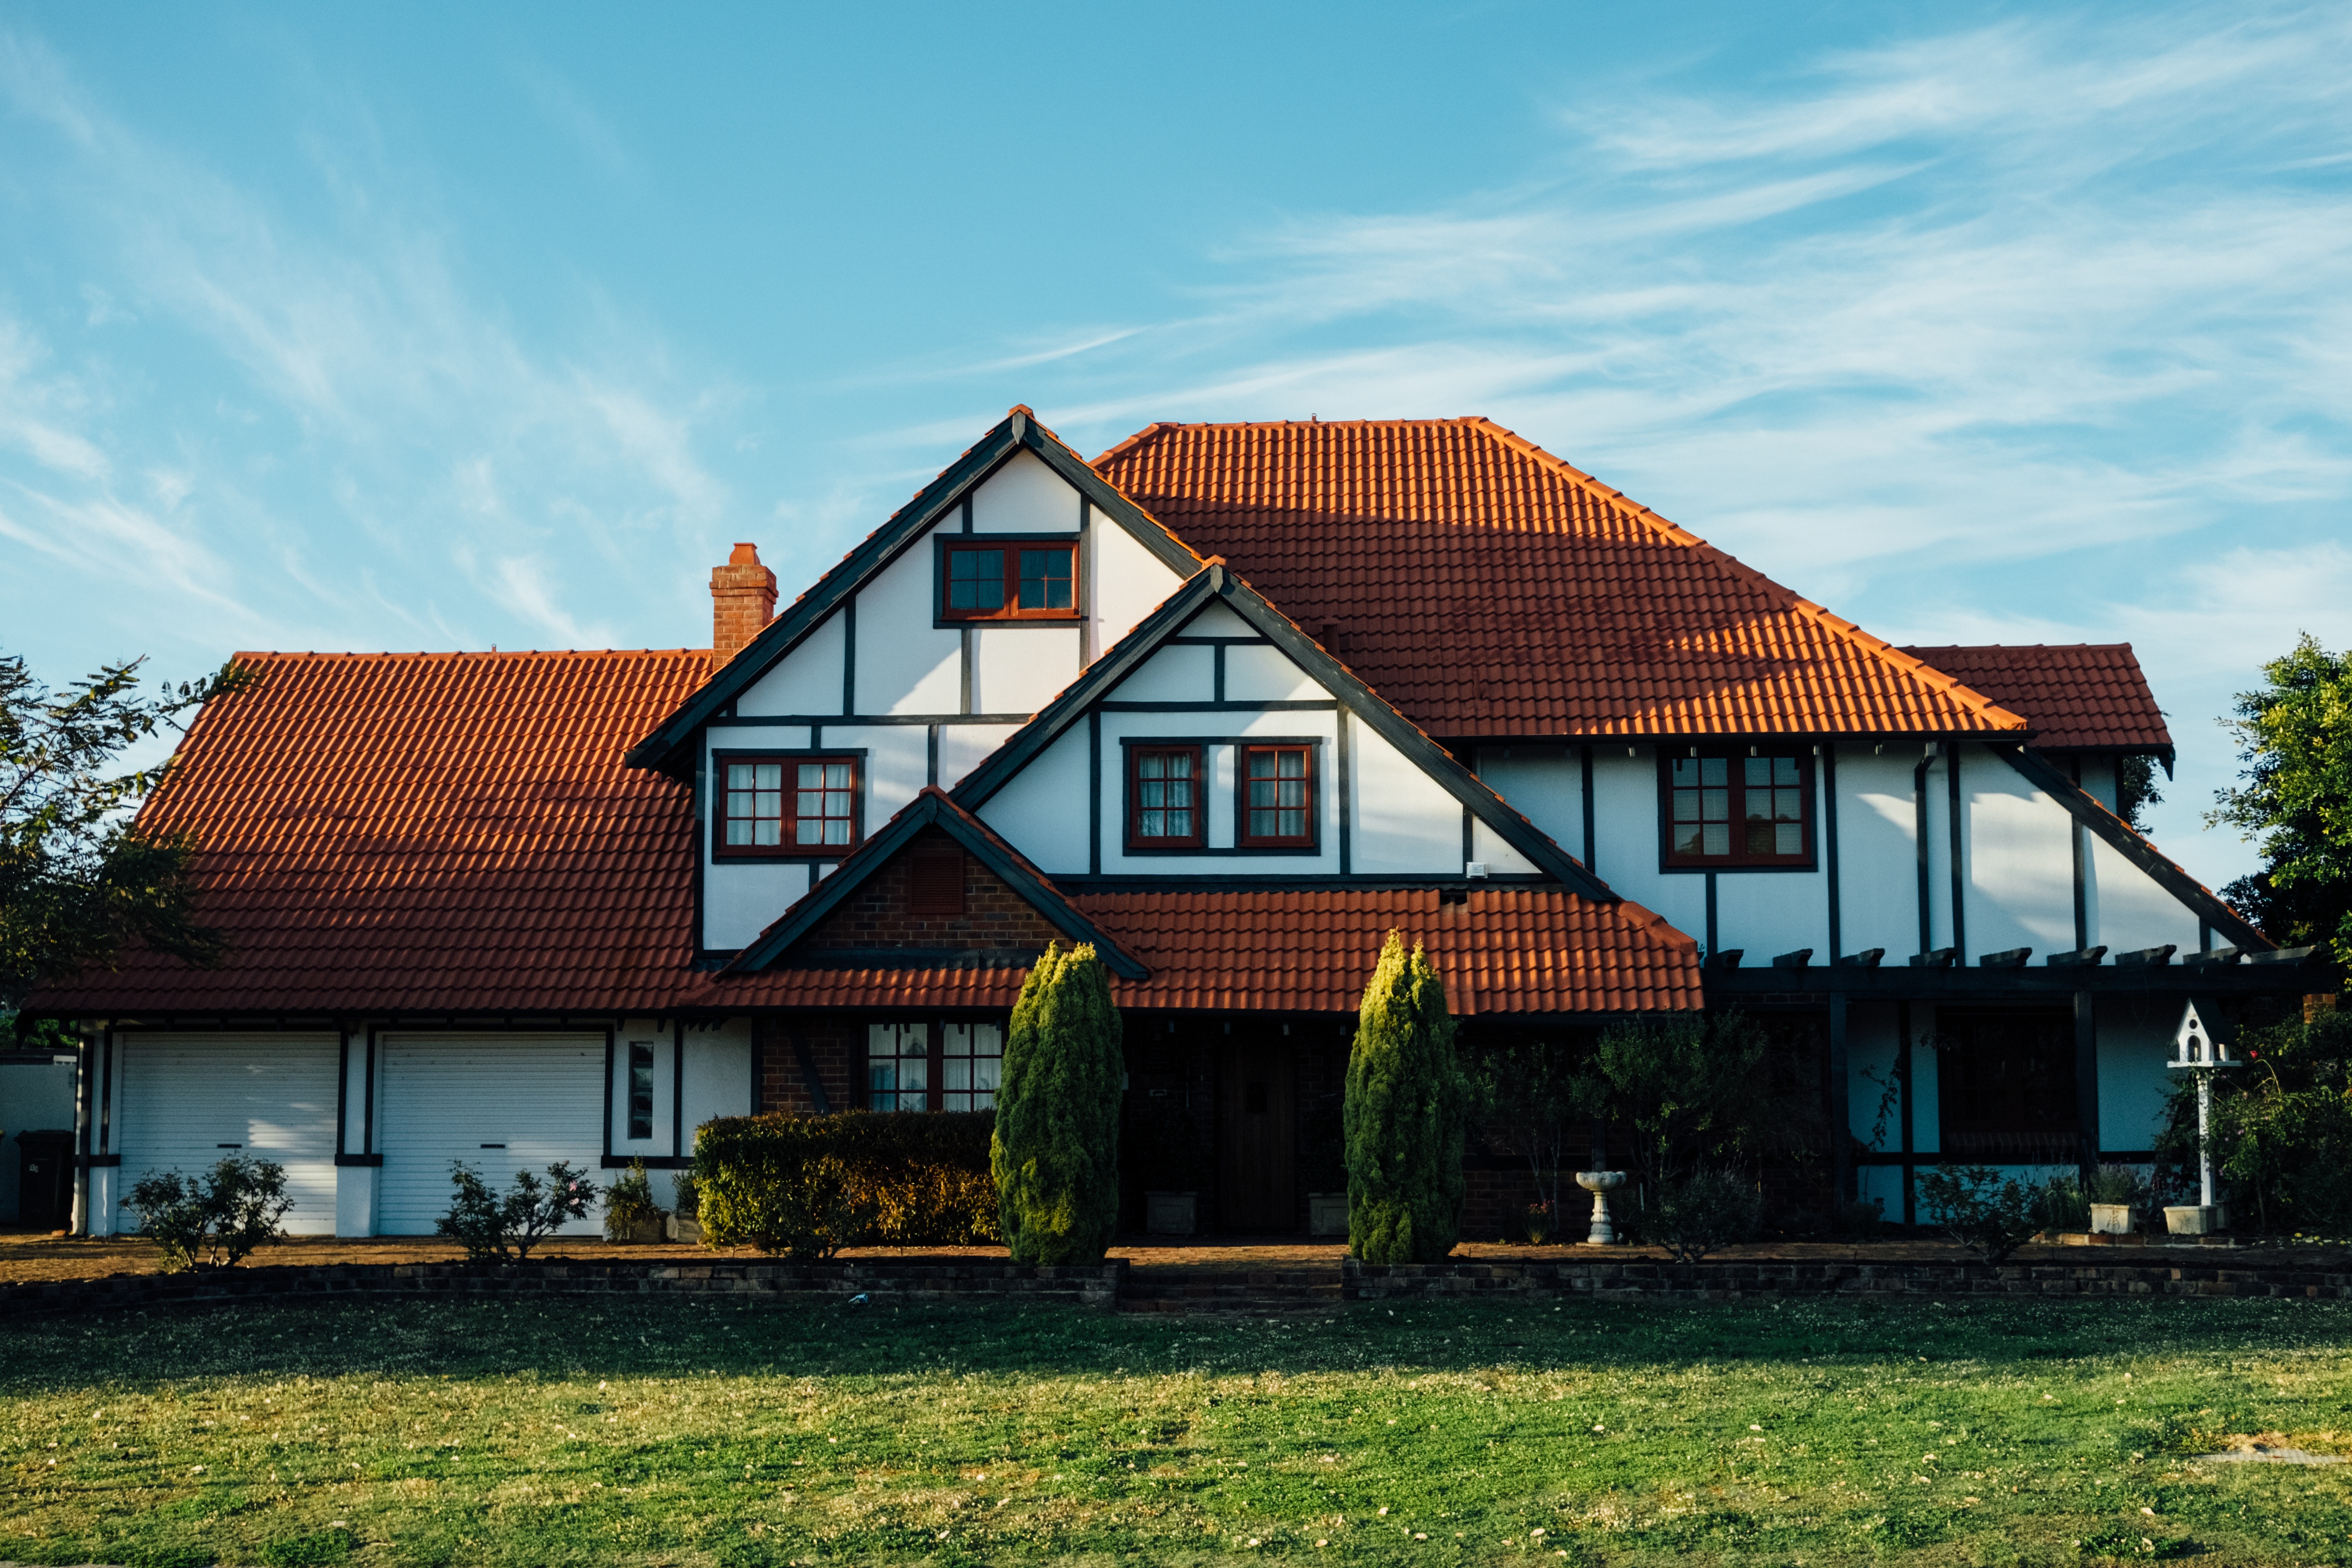
grass, architecture, wood, farm, house, window, roof, building, home, suburb, cottage, facade, property, exterior, residential, garden, trees, outdoors, family, daylight, farmhouse, wooden, real, huge, estate, yard, simple, traditional, siding, real estate, rural area, bungalow, exterior home, residential area